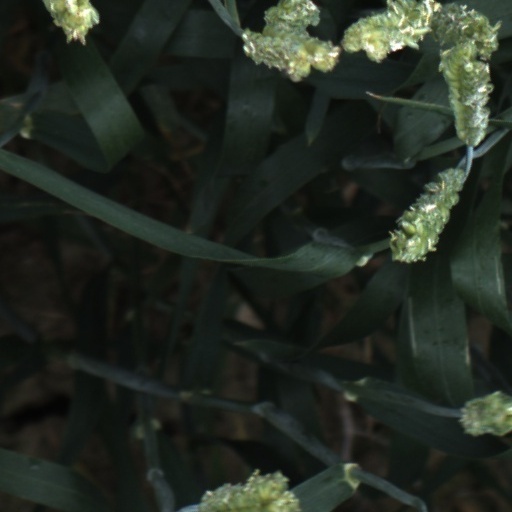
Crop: wheat